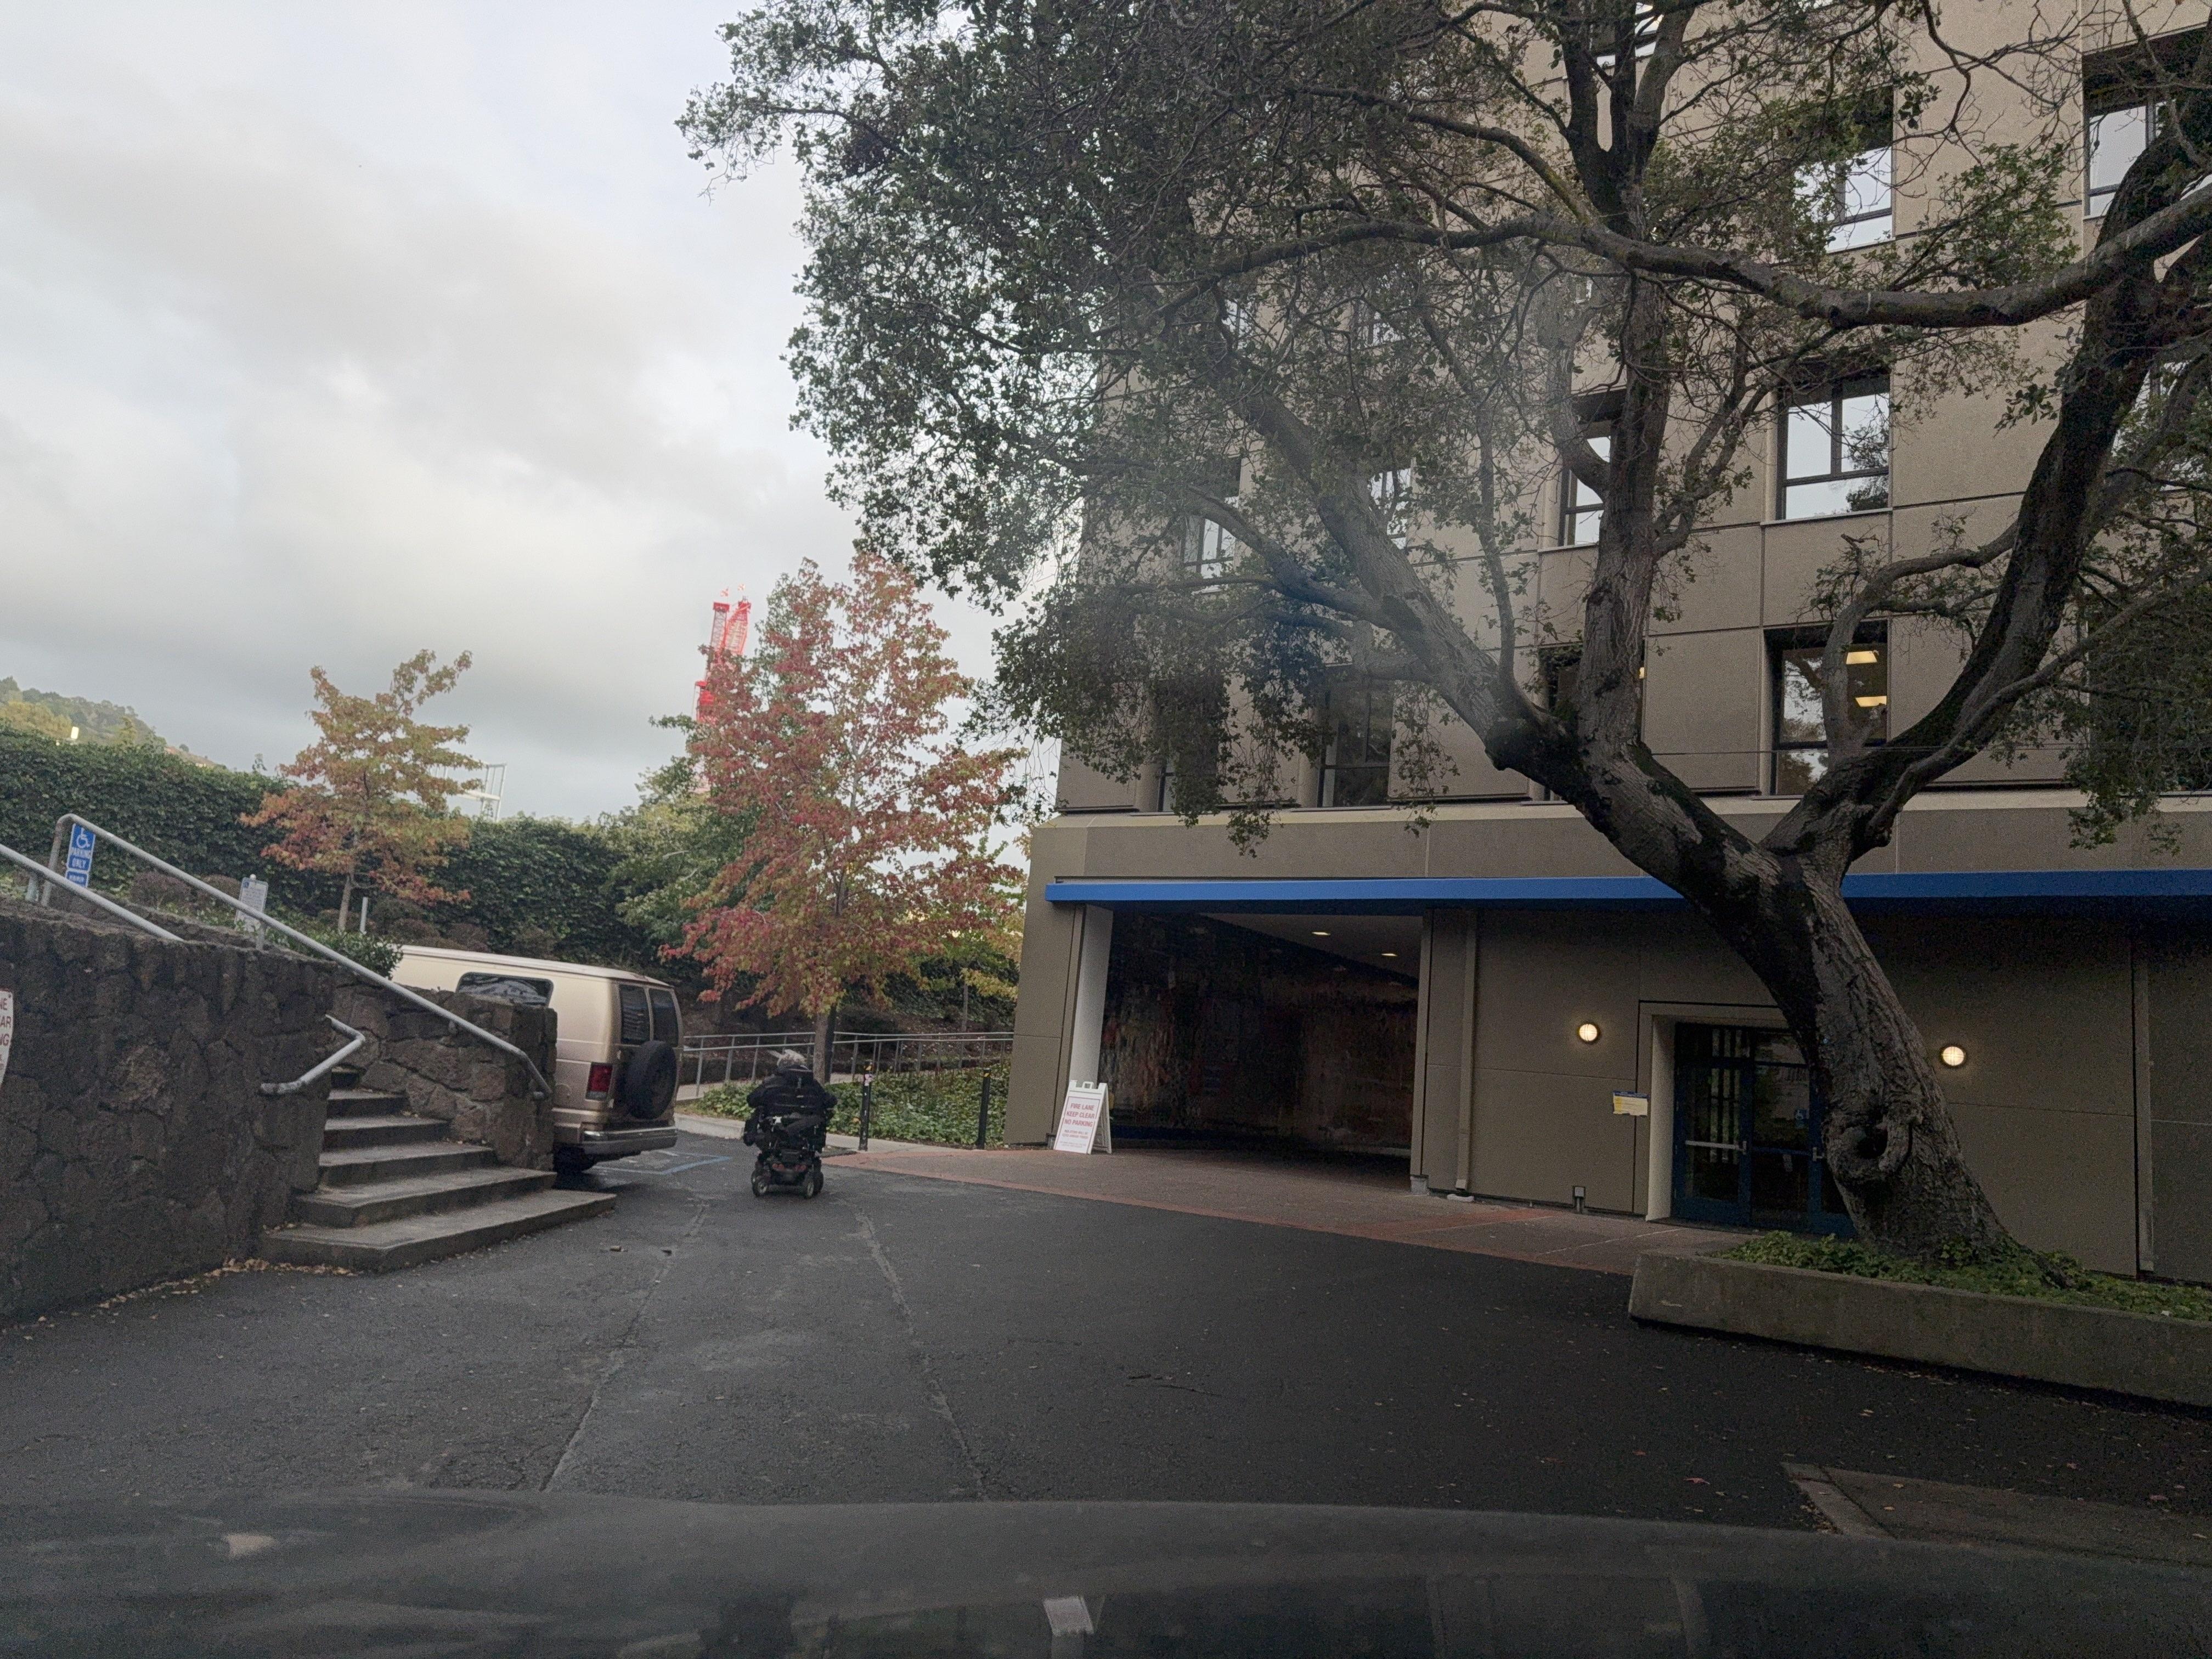
Feature: Wheelchair
State: California
Country: United States
Date: 2025-10-26T00:19:44.086000+00:00